Question: Please indicate a possible affordance area of the frisbee that can be used for throwing
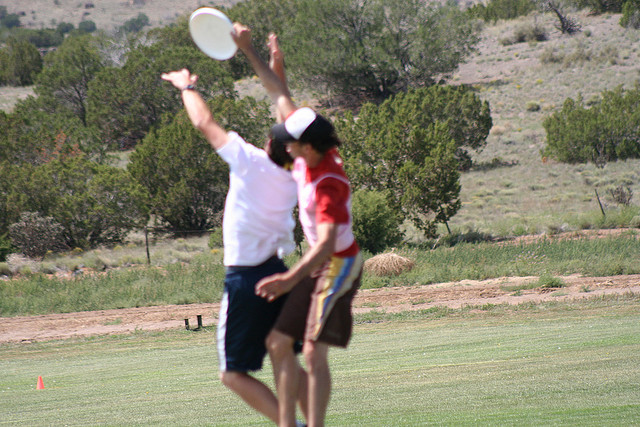
Answer: [181.5, 0, 277.5, 75]